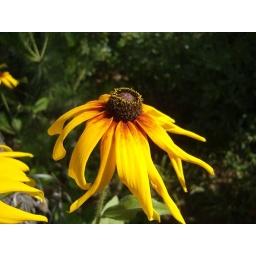
beautiful yellow flower in my garden